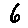
Label: 6